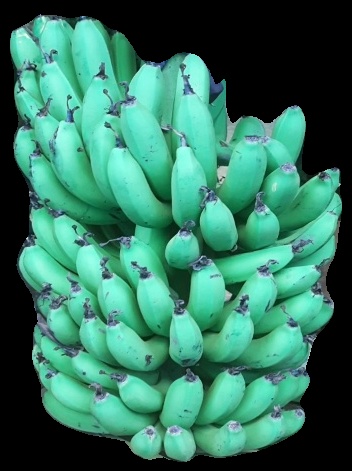
Variety: pachbale
Grade: grade1